History of the Portland Trail Blazers

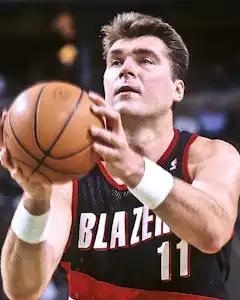
Drafted by Portland in 1986, Arvydas Sabonis would not play until 1995.

In the first round of the draft, the Blazers (who had two picks) selected forward Walter Berry out of St. John's and center Arvydas Sabonis out of the Soviet Union. Later in the draft, the team reached behind the Iron Curtain again, and chose guard Dražen Petrović from what was then Yugoslavia. Drafting two players from the Eastern Bloc was highly controversial—the Cold War was still going on, and many doubted that either player would be permitted to come play in the NBA. (The selection of Sabonis would become even more controversial in 1988, when the Lithuanian center was allowed to come to Portland to train, and then led the Soviet Union to a gold medal in the 1988 Summer Olympics in Seoul.)